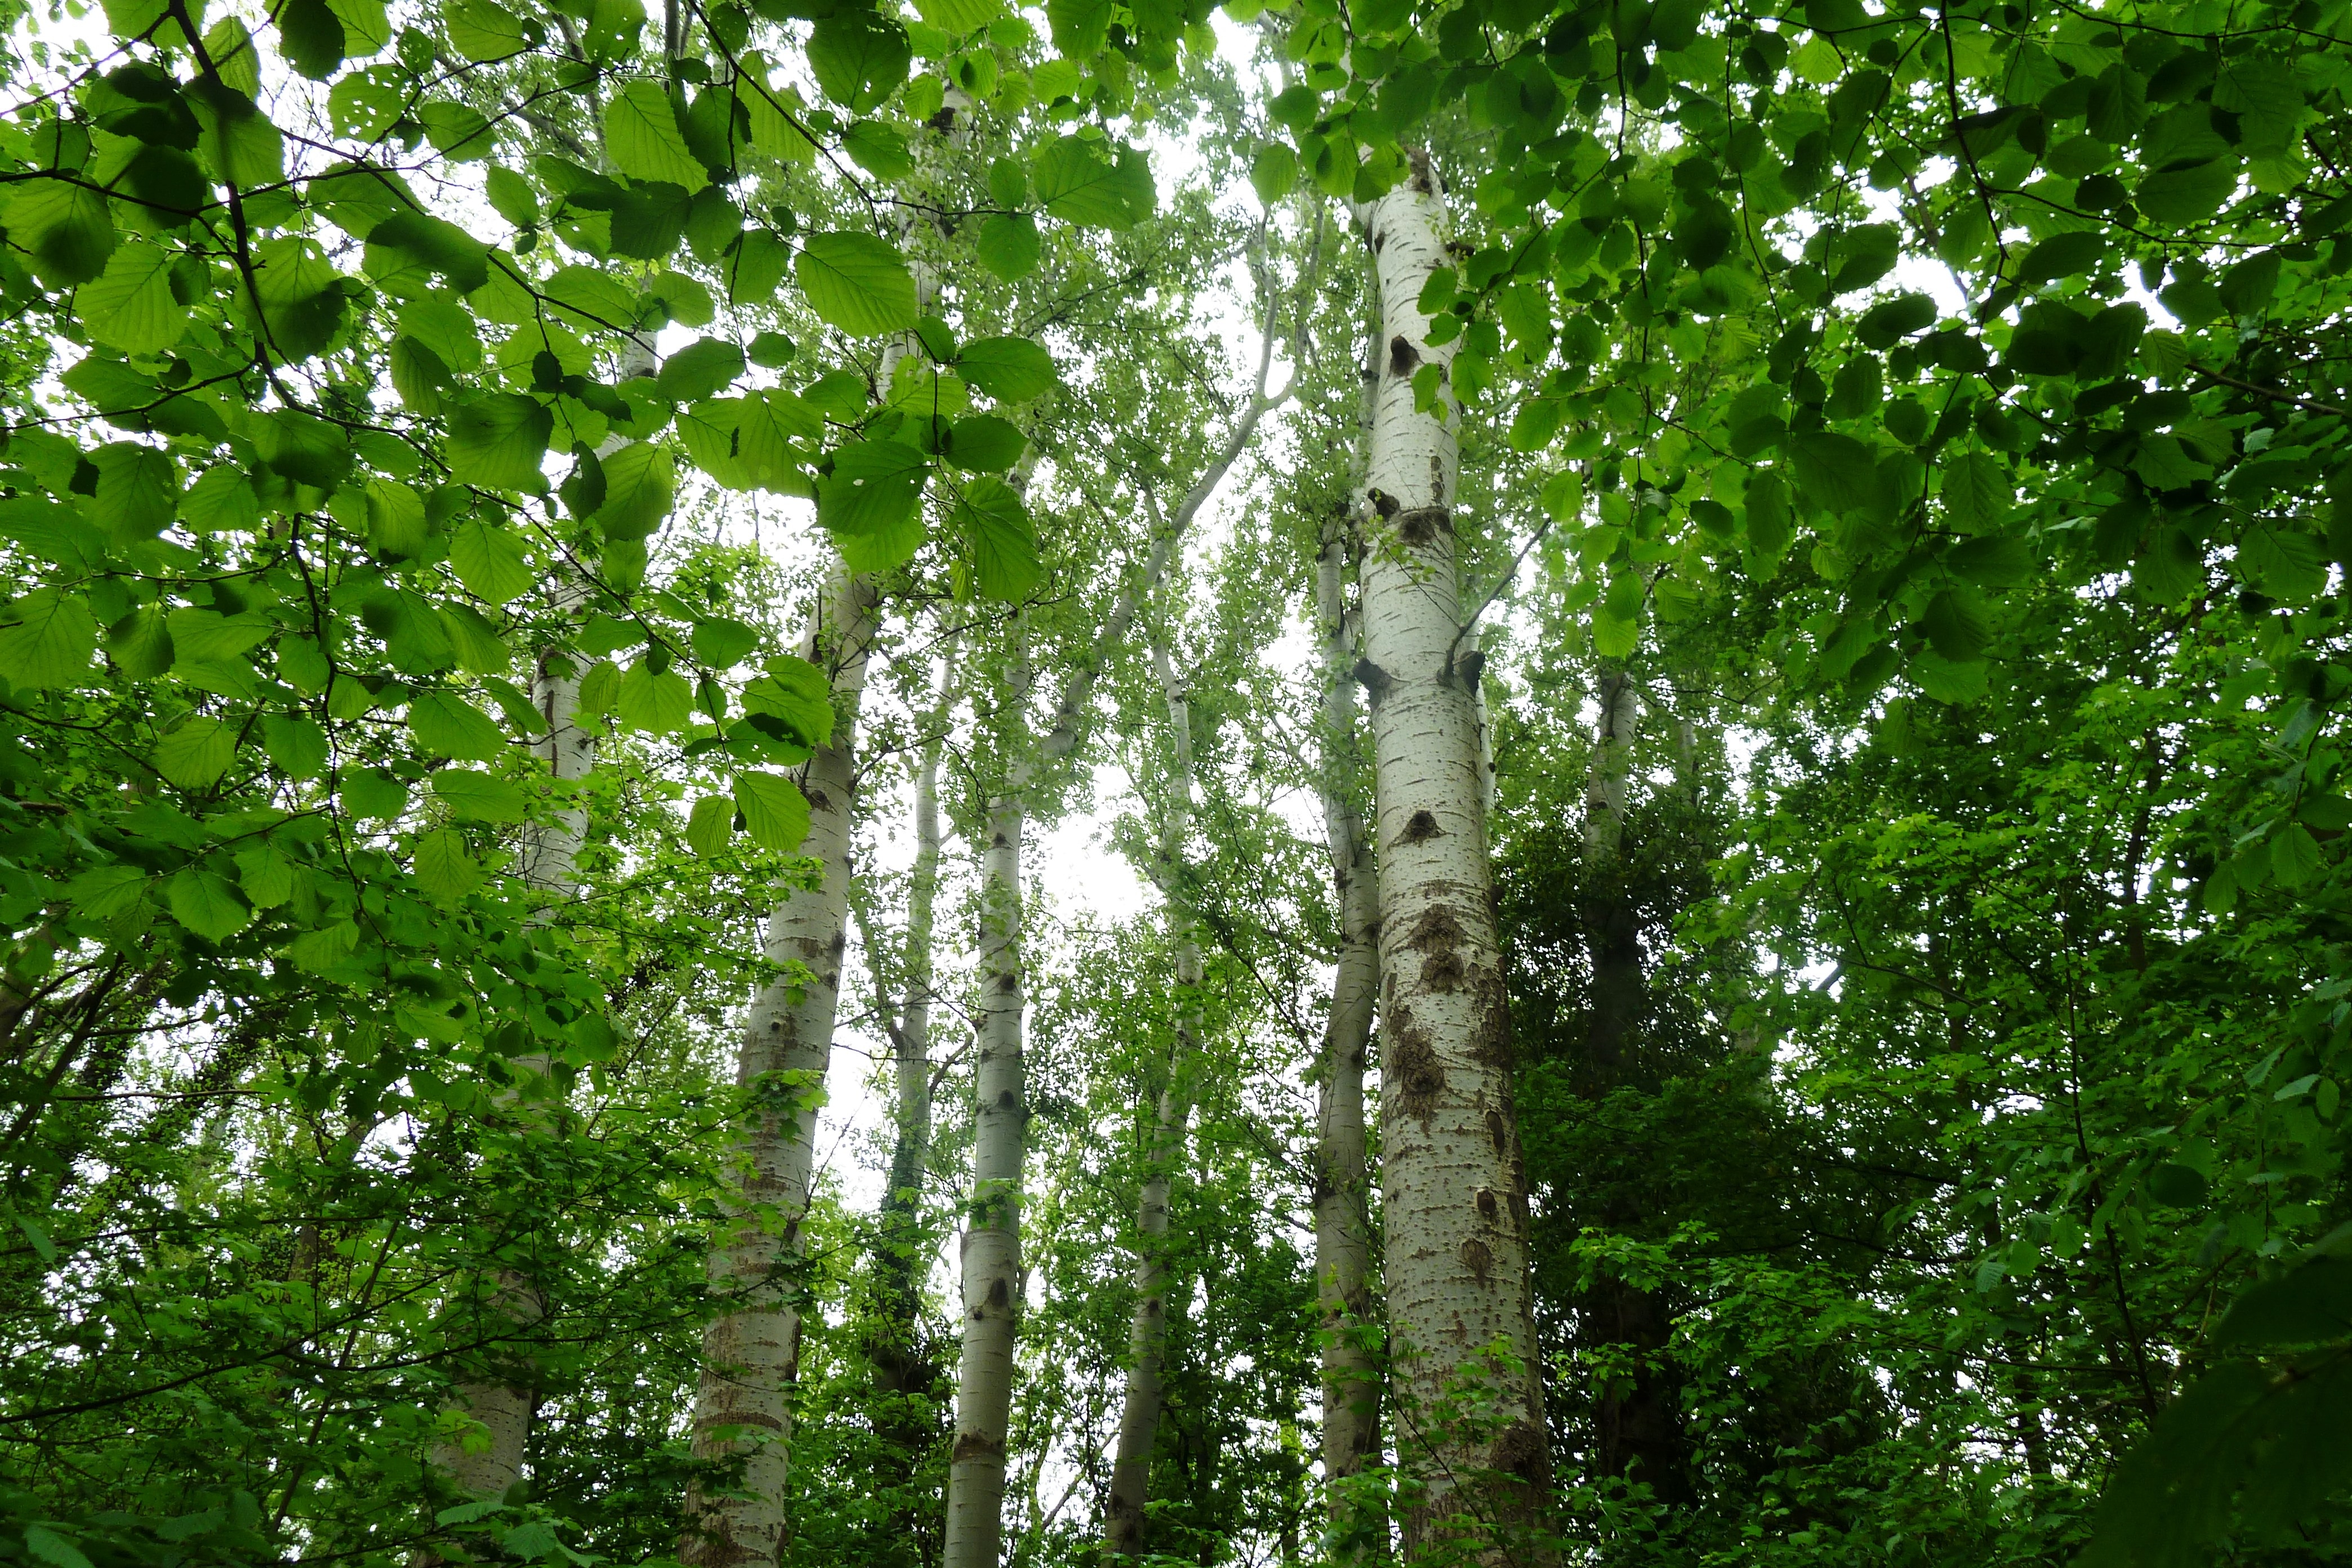
tree, nature, forest, branch, plant, sunlight, leaf, flower, bark, green, jungle, birch, botany, trees, leaves, rainforest, deciduous, grove, woodland, habitat, ecosystem, flowering plant, biome, old growth forest, natural environment, woody plant, temperate broadleaf and mixed forest, land plant